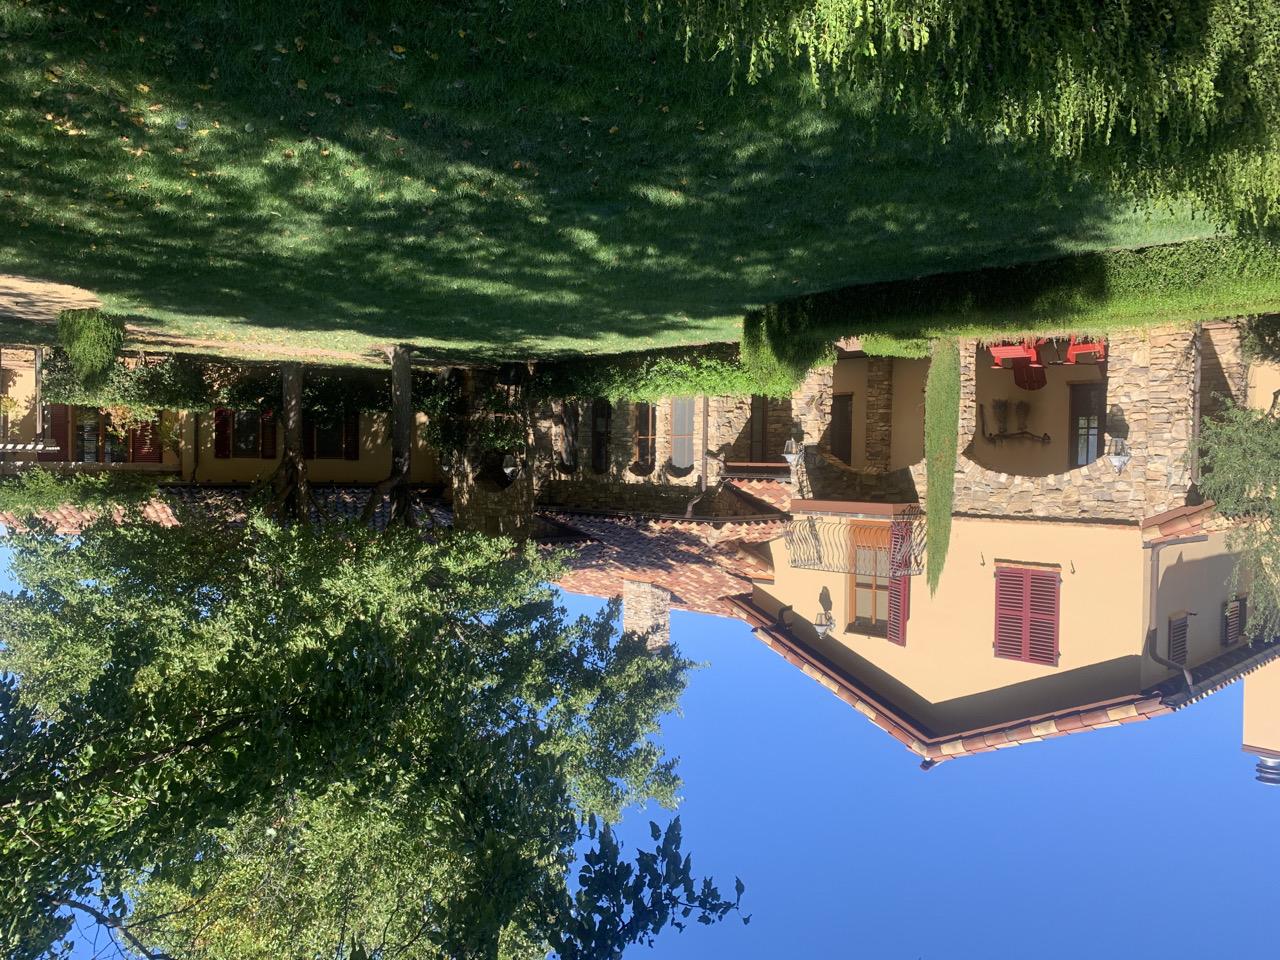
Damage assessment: no_damage